CJ Daugherty

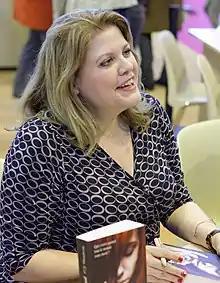
Daugherty in 2013

CJ Daugherty, also known as Christi Daugherty, is an American-born novelist based in England. She is best known for "Night School" and sequels, a series of bestselling young adult romantic thrillers set in a fictional boarding school called Cimmeria Academy. She began her career as a journalist, writing for publications such as the "Dallas Morning News", Reuters, and "Time Out". After a brief period working for the British government, she began writing novels in 2010.